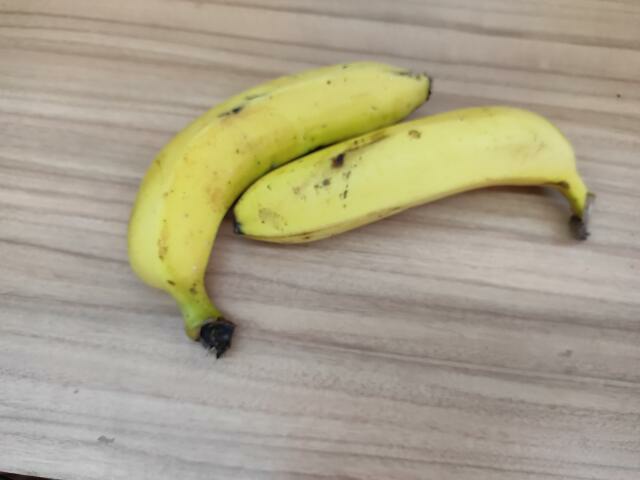
Label: Ripe_Banana